Kauri dieback

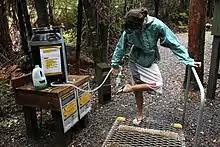
Footwashing station at Trounson Kauri Park, to stop the spread of kauri dieback

The disease is solely soil-borne and mostly spread in infected soil carried from tree to tree. "P. agathidicida" spores can be carried in soil the size of a pinhead. The consensus among experts is that the predominant vector for spread of the disease is human activity.